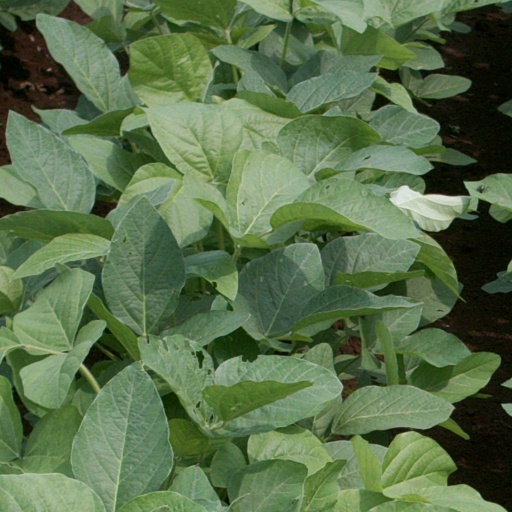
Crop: soybean